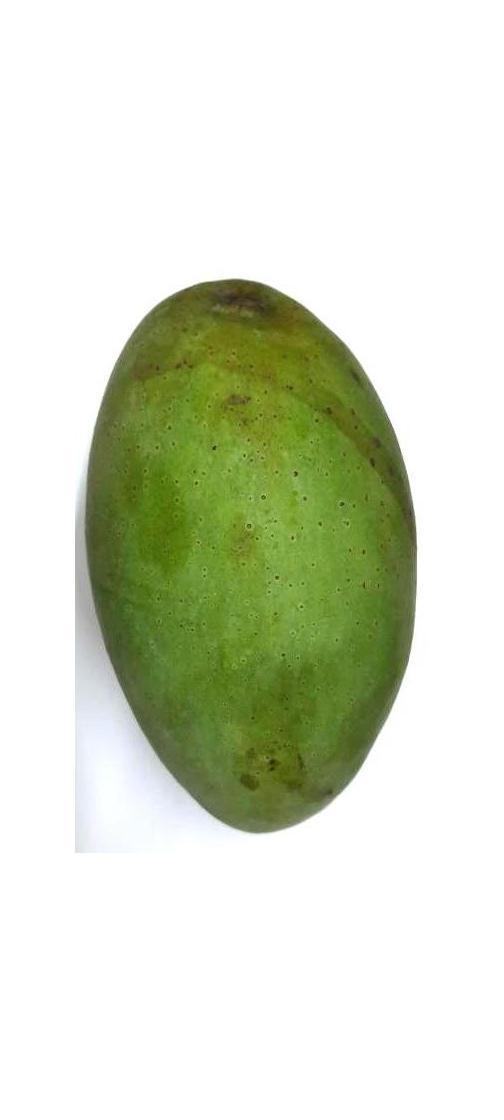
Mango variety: Fazli Shurmai